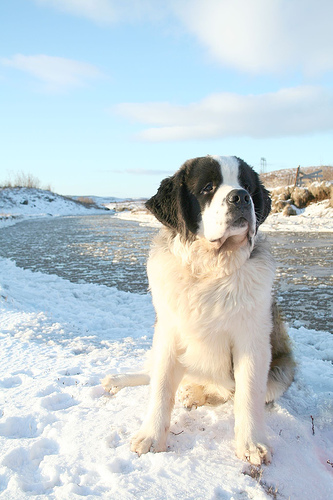
Animal: dog
Breed: saint_bernard